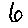
Label: 6